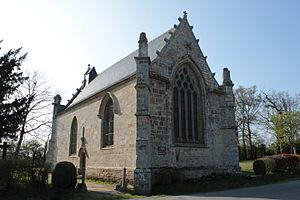
Chapelle Sainte-Anne (XVI° siècle), vue nord, Fr-56-Saint-Dolay.
Saint-Dolay [sɛ̃ dɔlɛ] est une commune française située dans le département du Morbihan, en région Bretagne.
La chapelle Sainte-Anne est située au lieu-dit « Sainte-Anne », sur la commune de Saint-Dolay dans le Morbihan.